Kenmore Australian Football Club

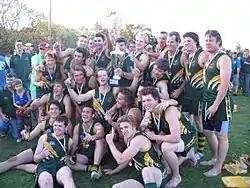
The 2006 GF premiership team

Before the 2006 season, AFSLQ merged with the Australian Football League of Queensland (AFLQ). As a result, Kenmore moved into the AFLQ State Association Division 2. In 2006, Kenmore's 10th season, Jeff Williams coached and Peter Stowasser captained the first undefeated premiership side Kenmore had. The inclusion of Dean Jennings, Wayne Patterson and Tom Cook into the side was invaluable, Cook particularly so given his Best on Ground performance in the Grand Final. However, it was the inclusion of star forward Shayne Etherton that really had the side firing. Etherton took Kenmore's record for most goals in a game (14 versus Calamvale away in Round 4) and ended the home and away season with a staggering 100 goals exactly. Kenmore rarely looked threatened during the season and eventually won the Grand Final by a huge 77 points, defeating a lacklustre Logan City. The Reserves had another successful season, making the finals, but again losing in the second week to eventual Grand Finalists Logan City.